Tommy Rustad

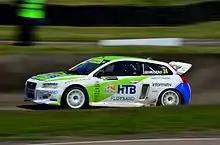
Rustad competing in the 2014 World RX of Great Britain

In 2006 Rustad went back to rallycross for one year, forming a team with his compatriot Sverre Isachsen for to compete in the FIA European Championships for Rallycross Drivers where he eventually finished third overall with a Ford Focus T16 4x4.